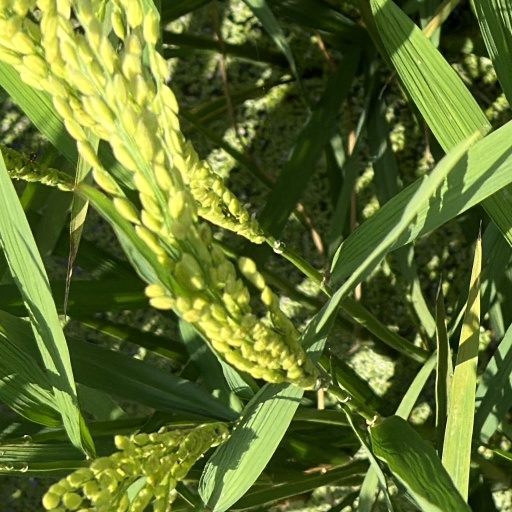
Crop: rice